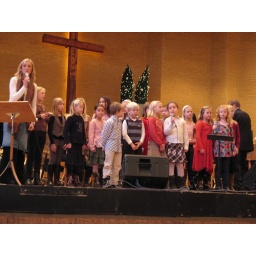
Another cute kids choir singing in church. The girl on the left did alot of choir teaching I think